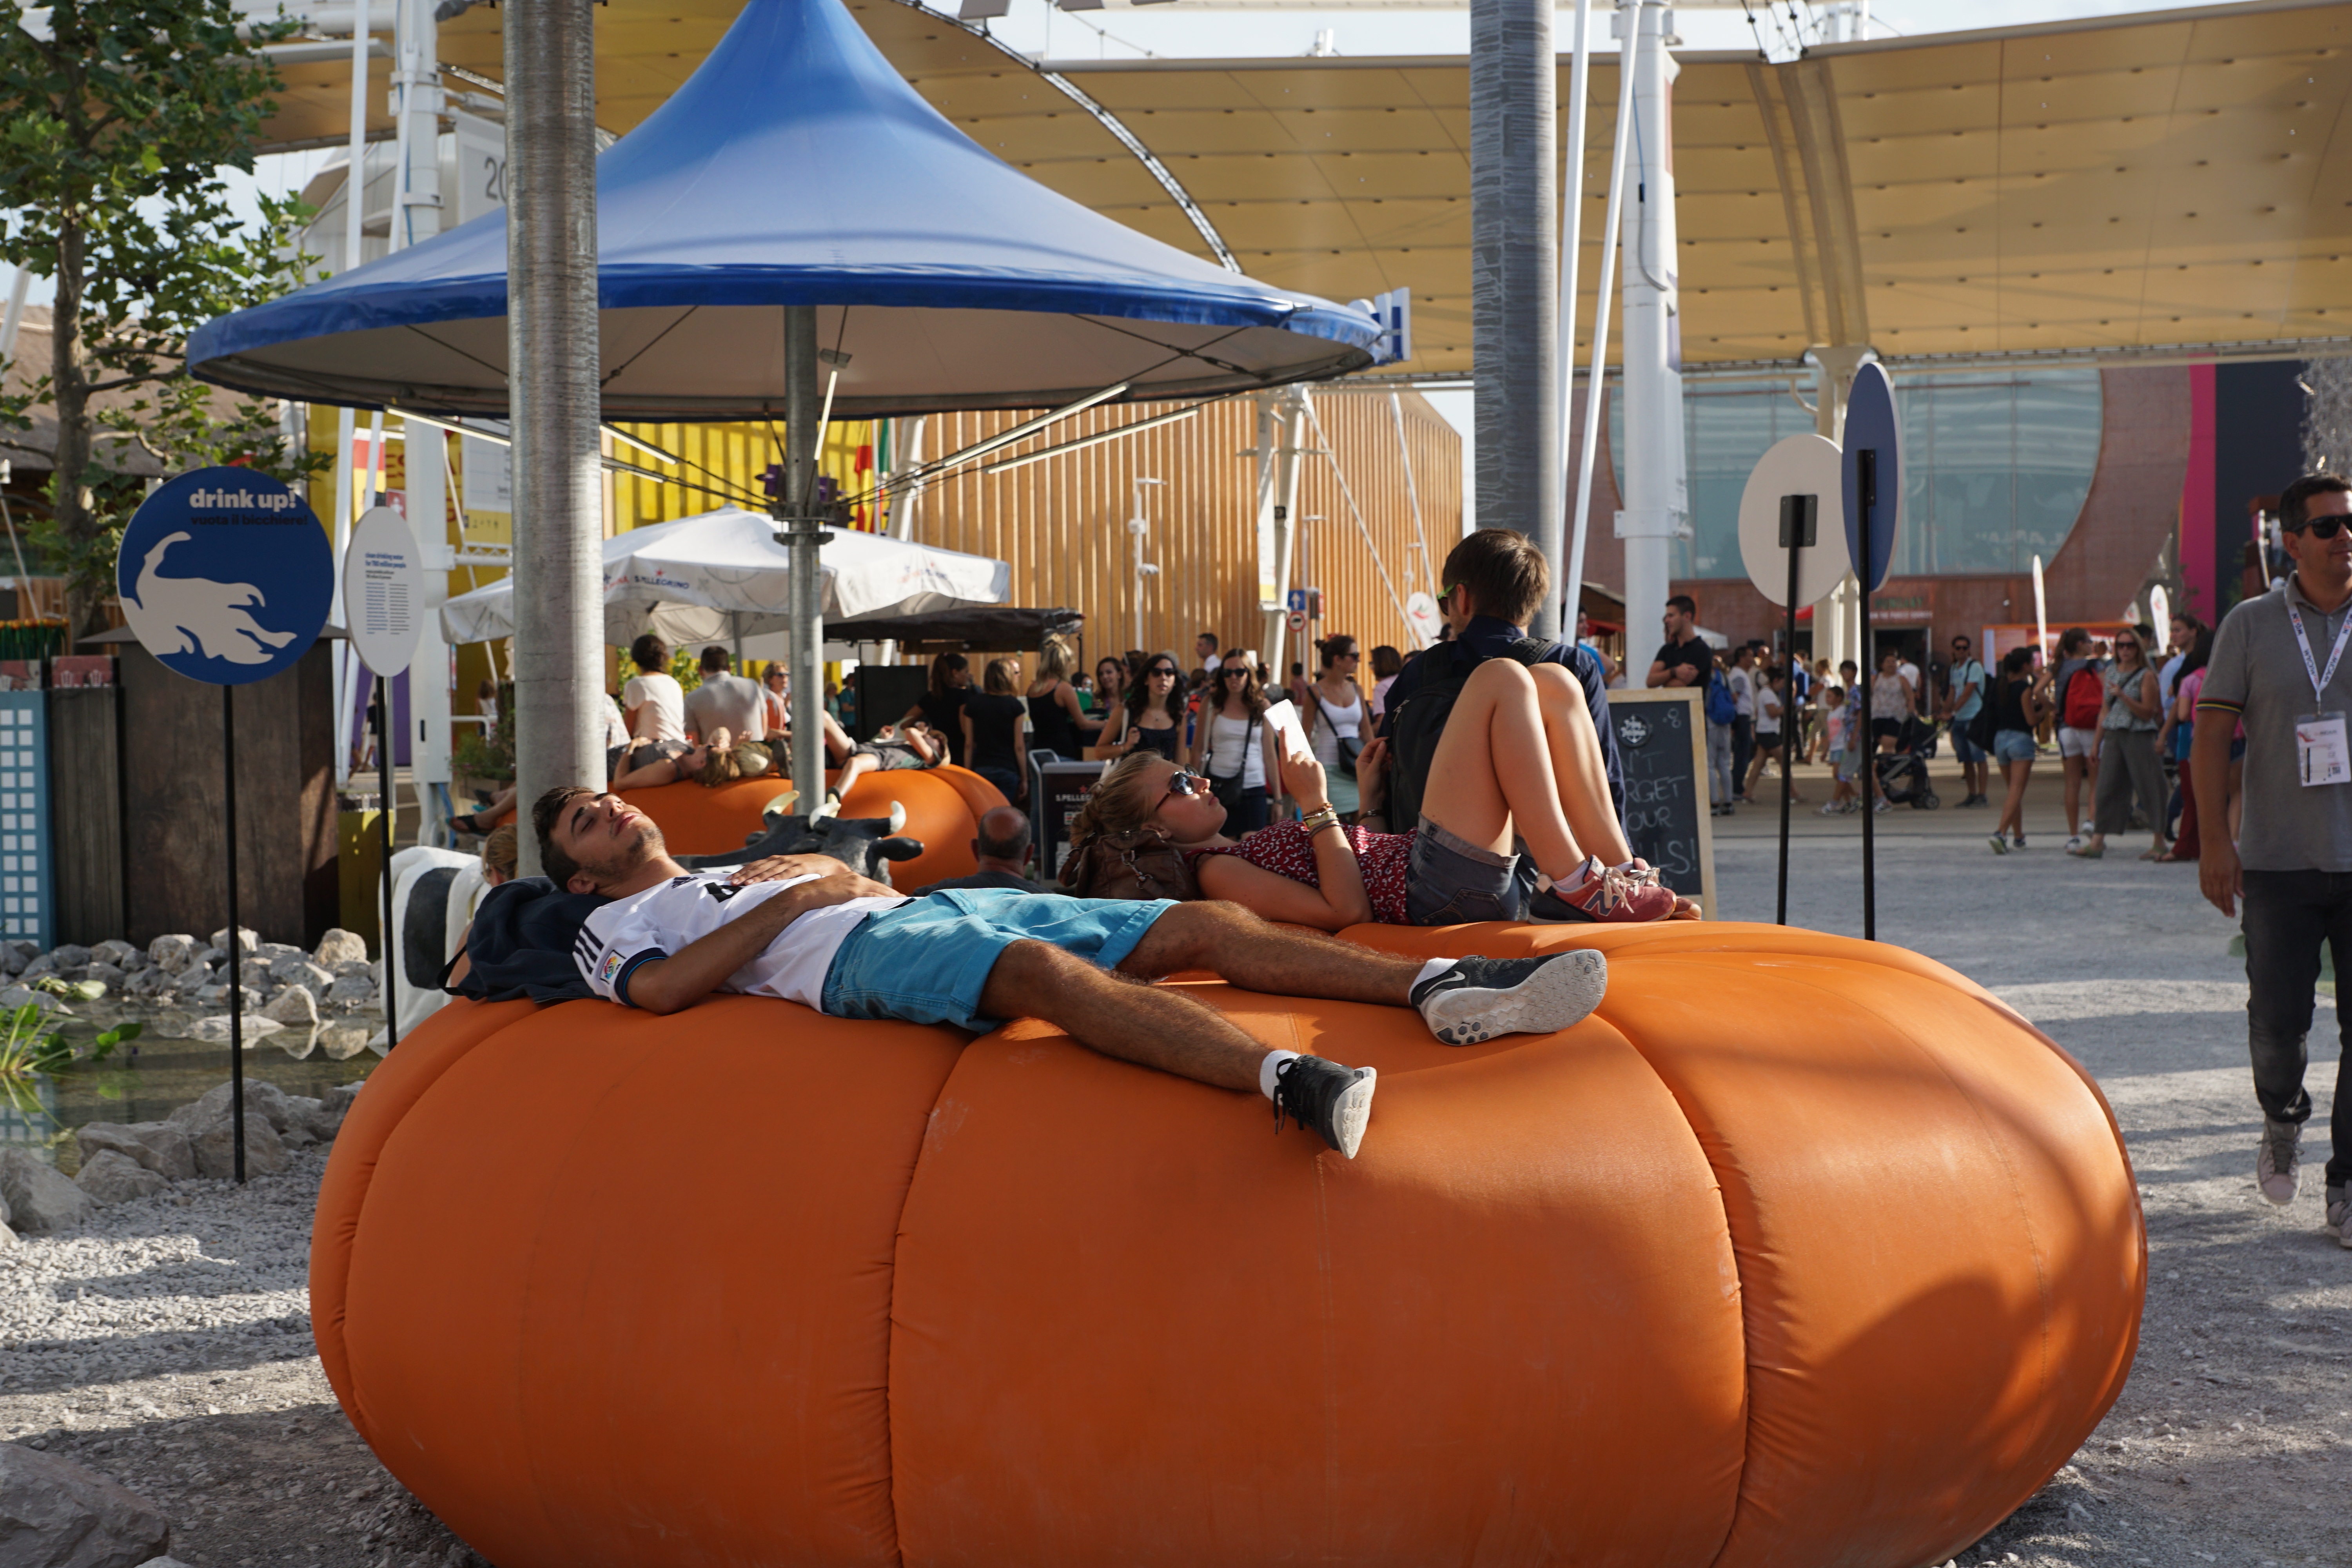
relax, amusement park, park, pumpkin, italy, festival, expo, mat, figure, milan, exhibition, fair, recovery, concerns